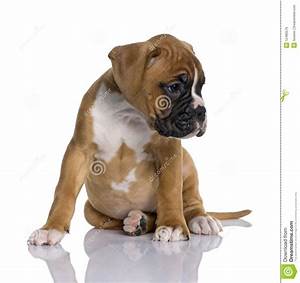
Label: cane